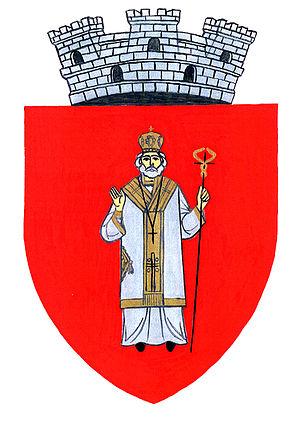
Sânnicolau Mare est une ville du județ de Timiș, Roumanie.